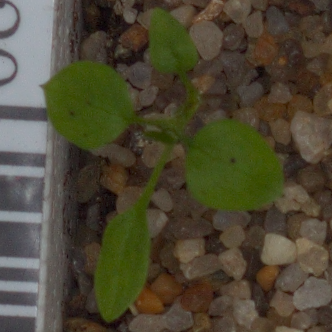
Label: common_chickweed